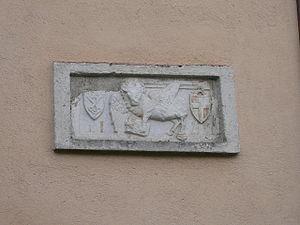
Gian Giacomo Medici, marquis de Marignan, plus connu comme « le Medeghino », est un condottiere lombard. Bandit de grand chemin devenu mercenaire des ducs de Milan puis de Charles Quint, le produit de ses rapines permit à son frère de monter sur le trône papal sous le nom de Pie IV. On peut encore admirer, dans la cathédrale de Milan, le somptueux monument funéraire que ce dernier lui fit édifier.